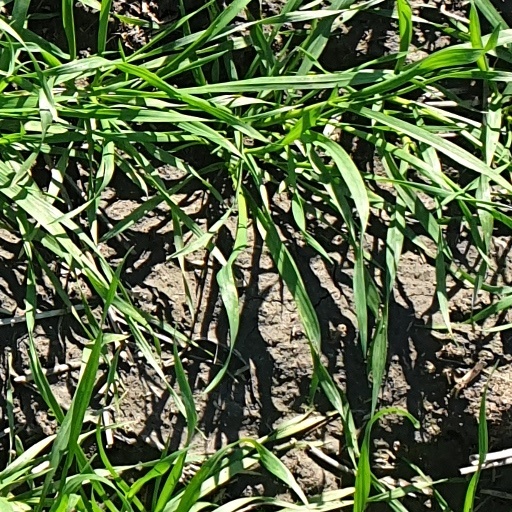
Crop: wheat